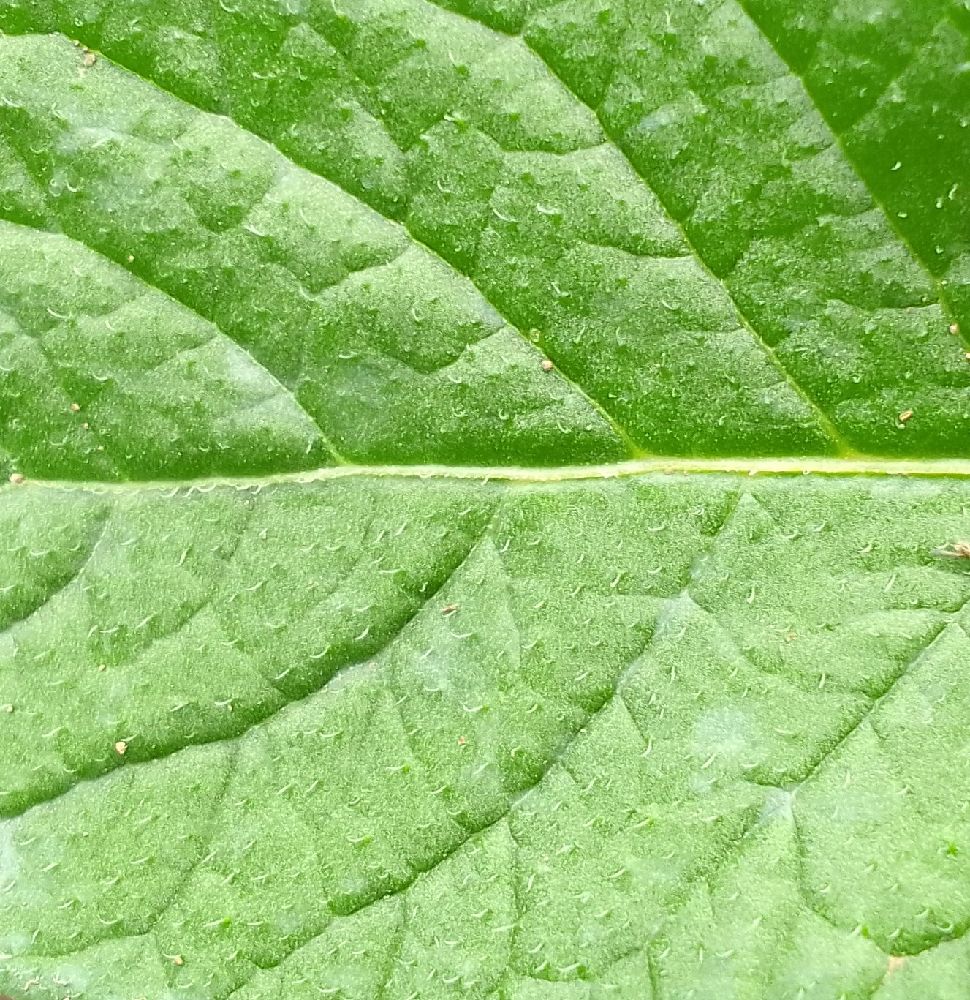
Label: Healthy